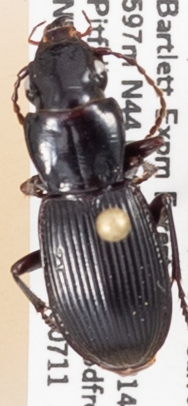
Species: Pterostichus rostratus
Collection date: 2018-07-11 04:00:00
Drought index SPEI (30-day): -0.288
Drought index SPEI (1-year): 0.048
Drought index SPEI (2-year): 0.39